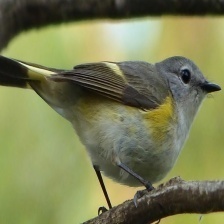
Species: AMERICAN REDSTART
Scientific name: SETOPHAGA RUTICILLA